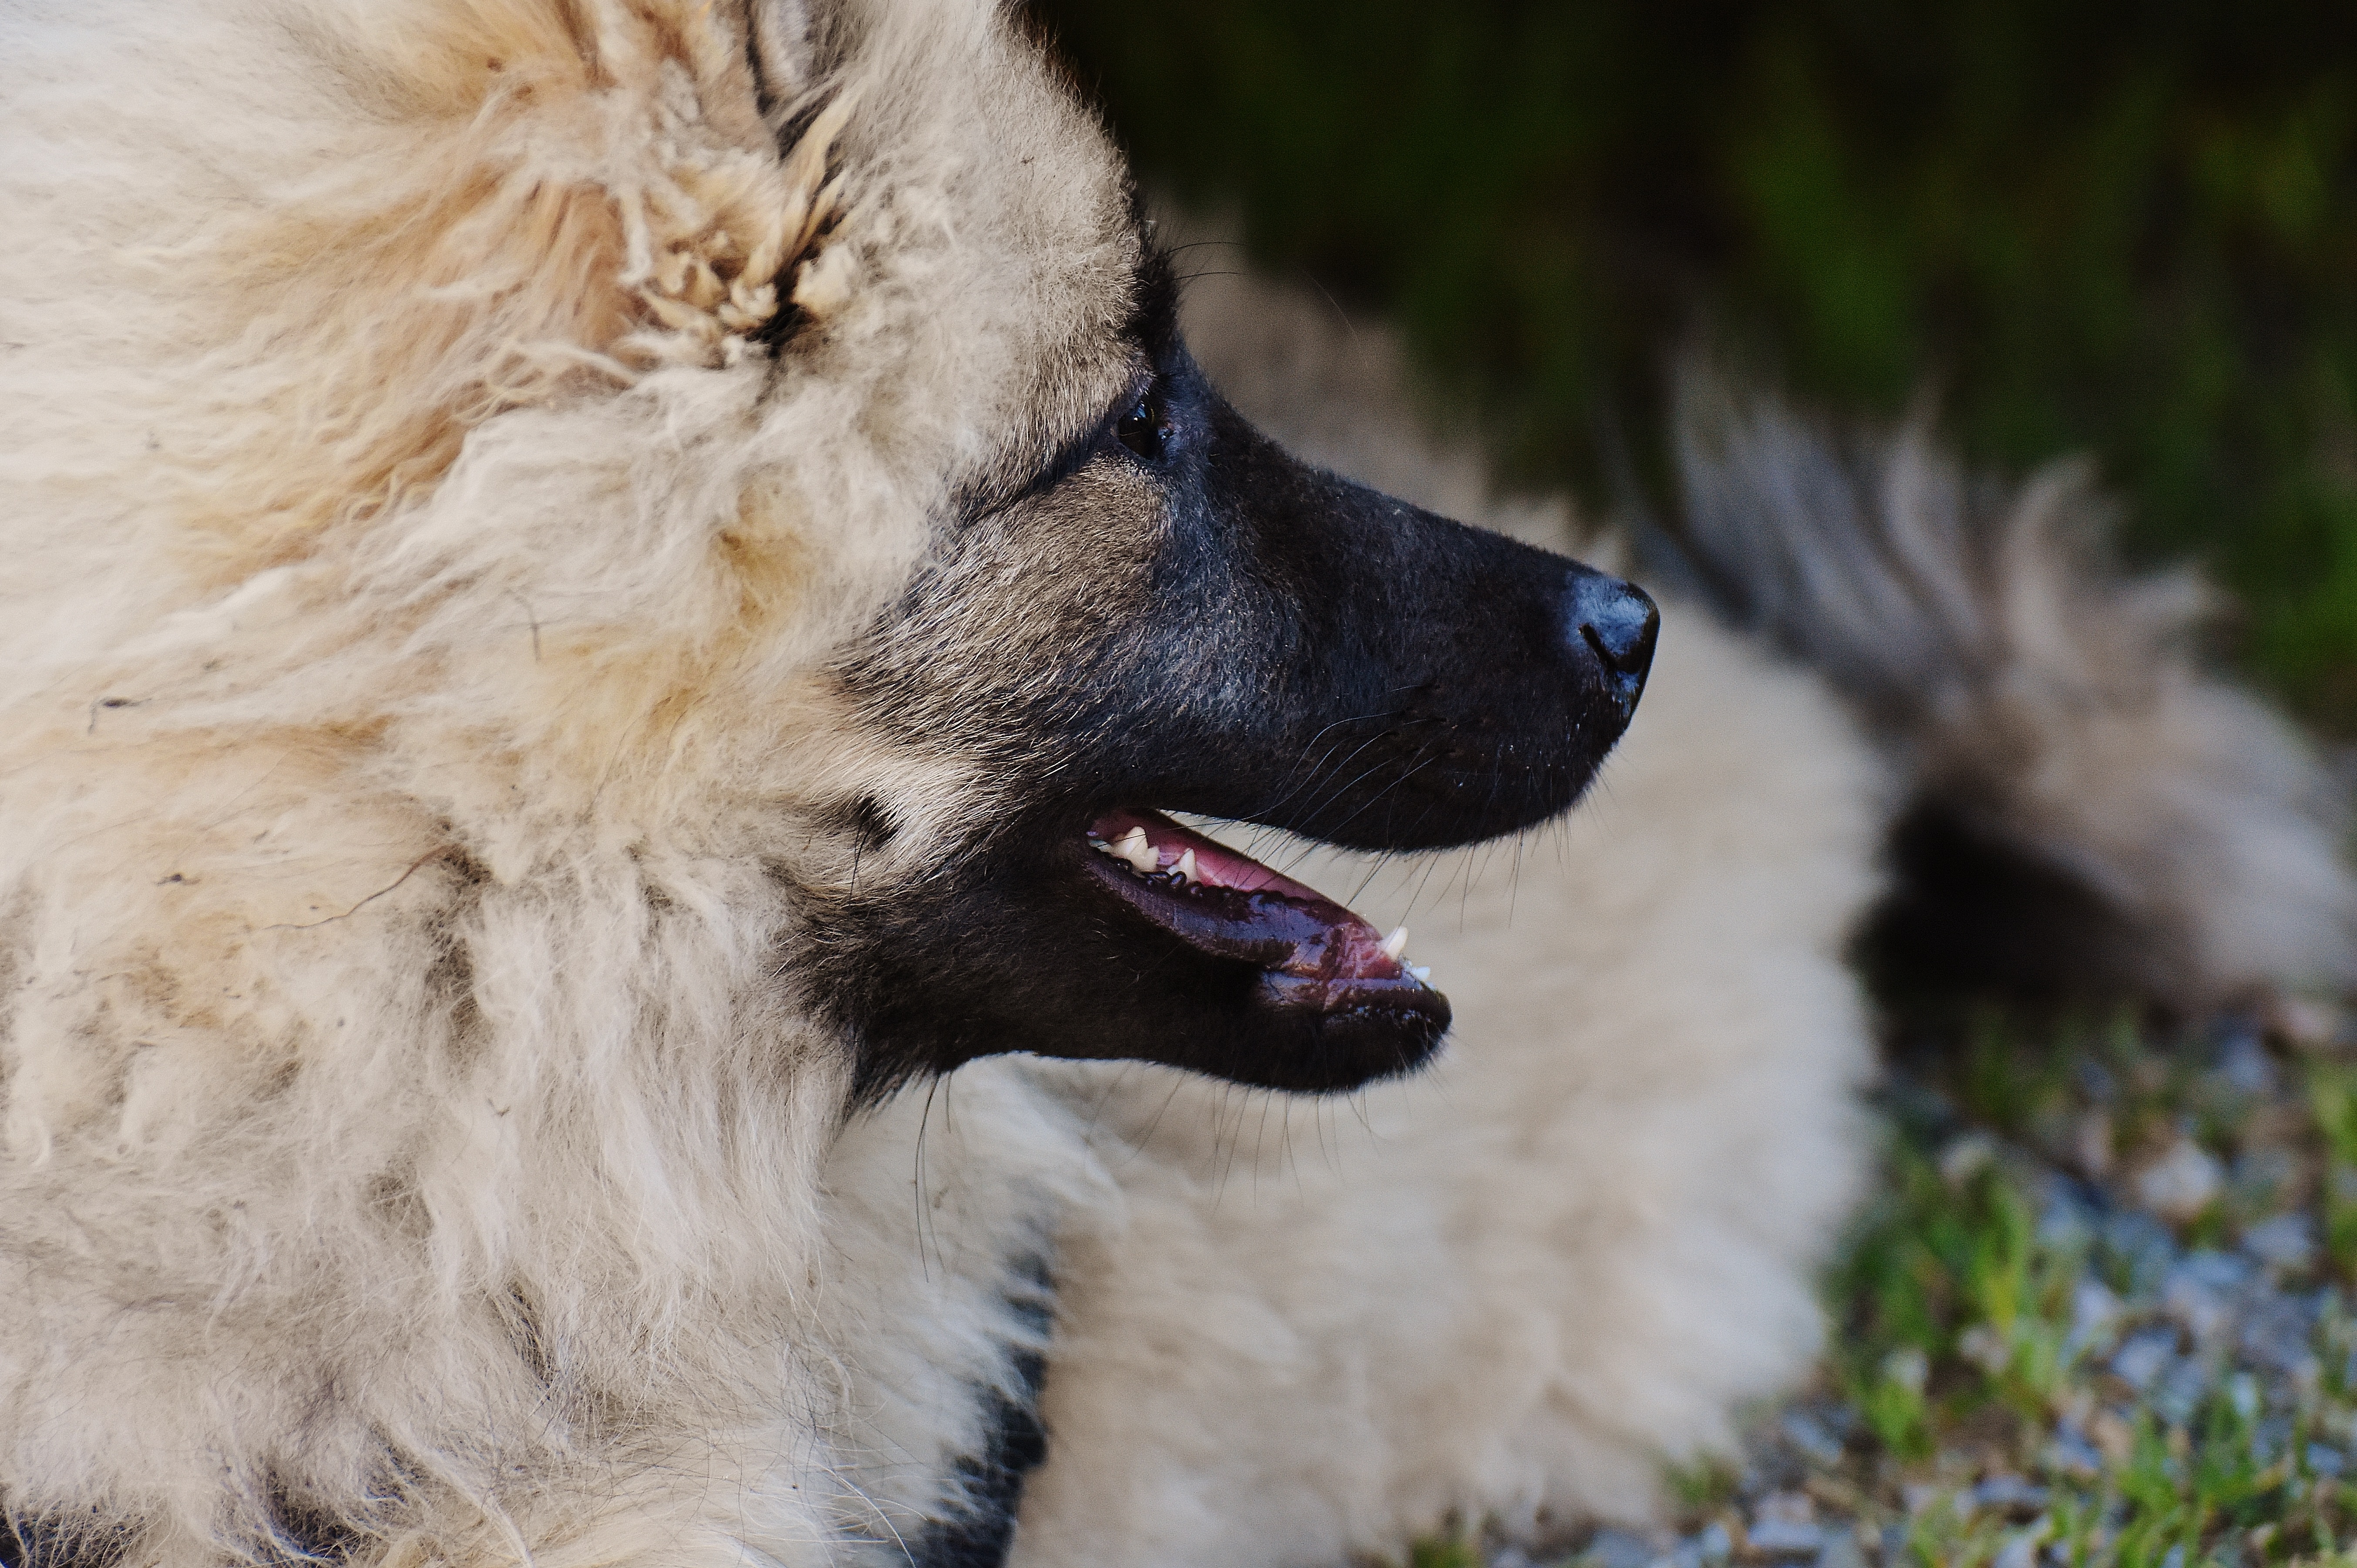
sweet, dog, animal, cute, fur, mammal, vertebrate, funny, dog breed, wildlife photography, wuschelig, dog like mammal, carnivoran, dog breed group, dog crossbreeds, caucasian shepherd dog, eurasier, german spitz